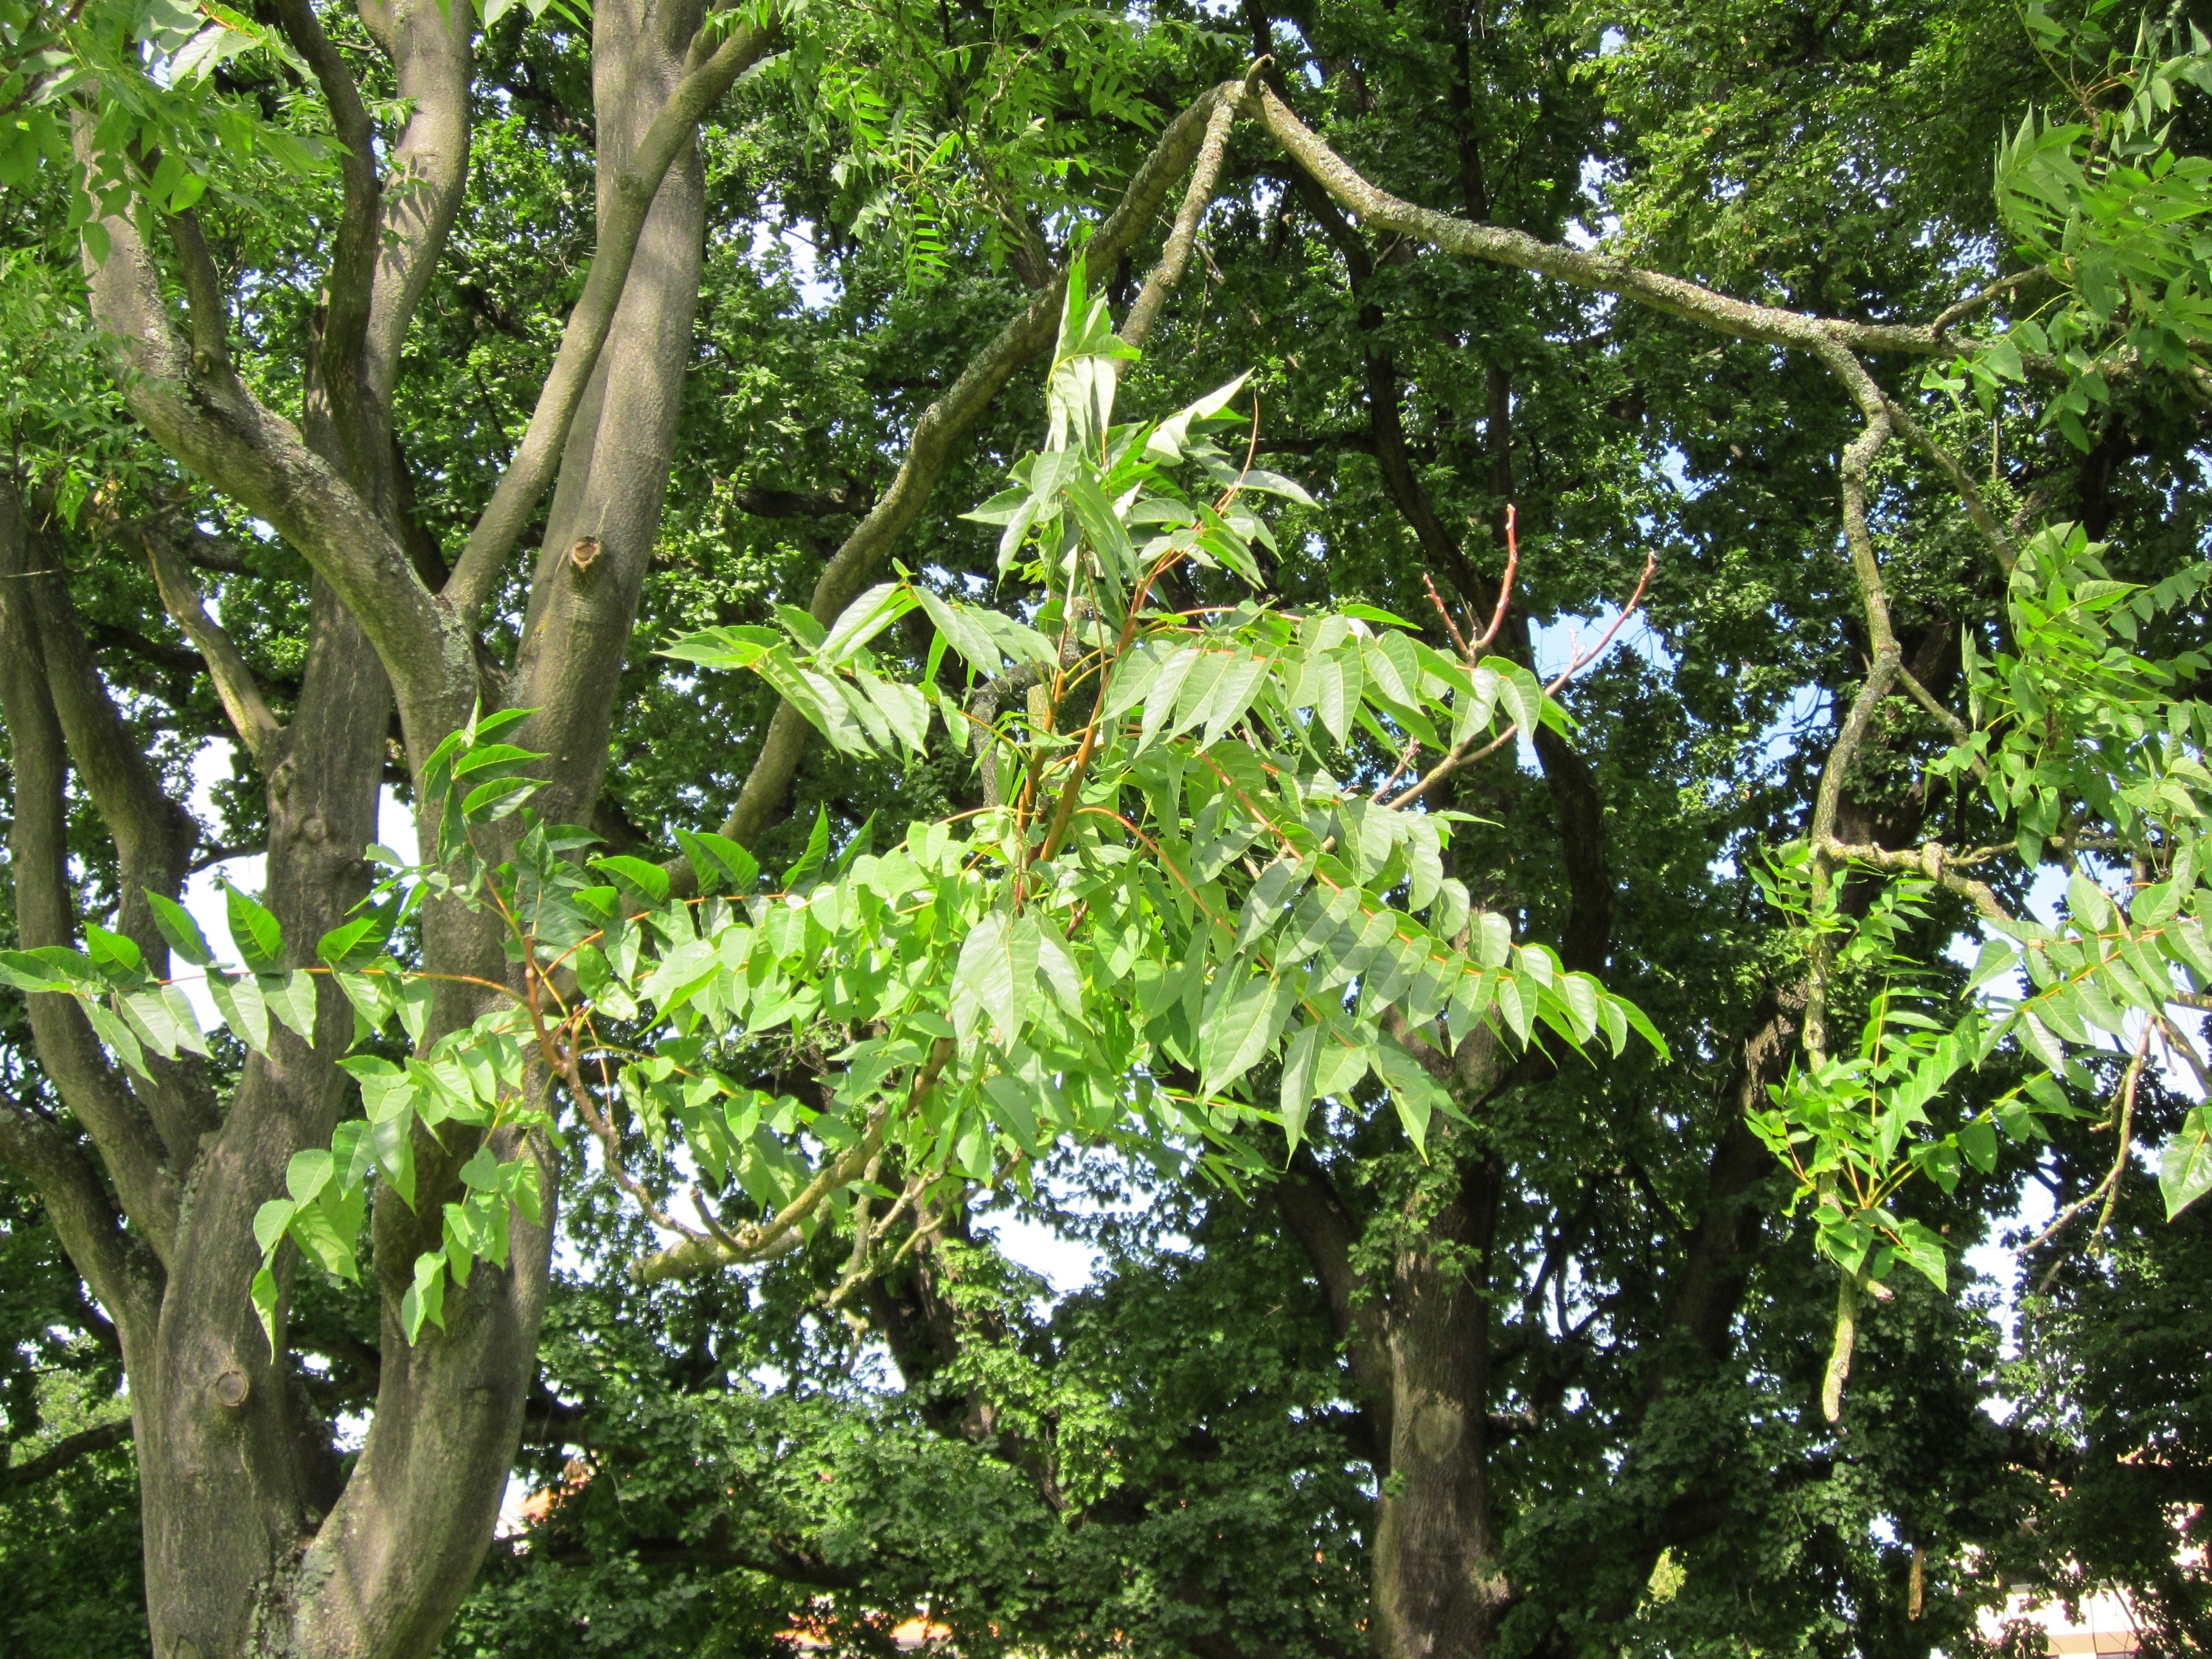
tree, branch, plant, fruit, flower, food, jungle, produce, evergreen, botany, flora, leaves, shrub, rainforest, deciduous, invasive, species, flowering plant, ailanthus altissima, tree of heaven, woody plant, land plant